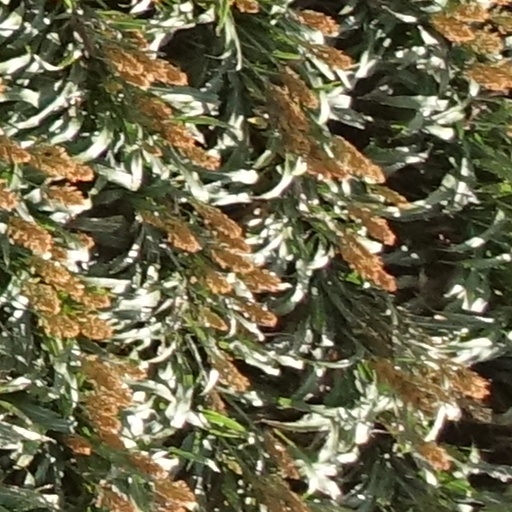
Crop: sorghum